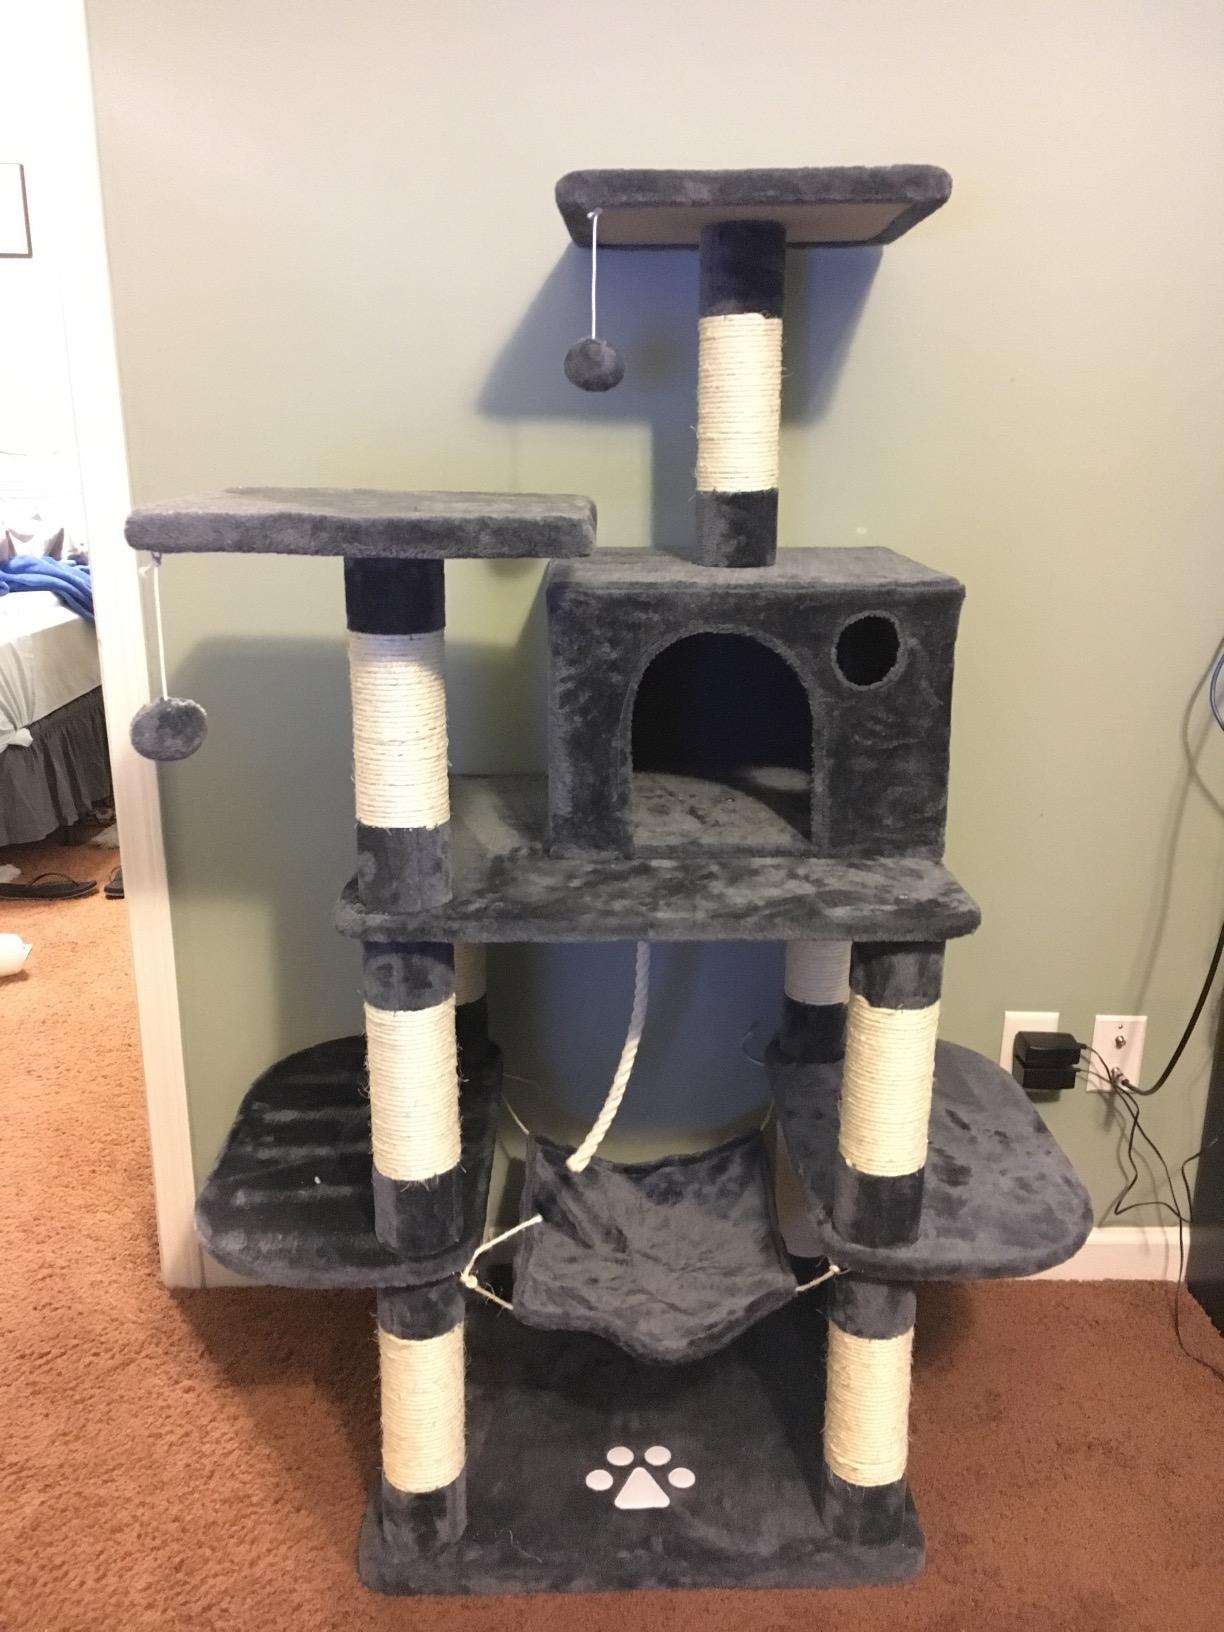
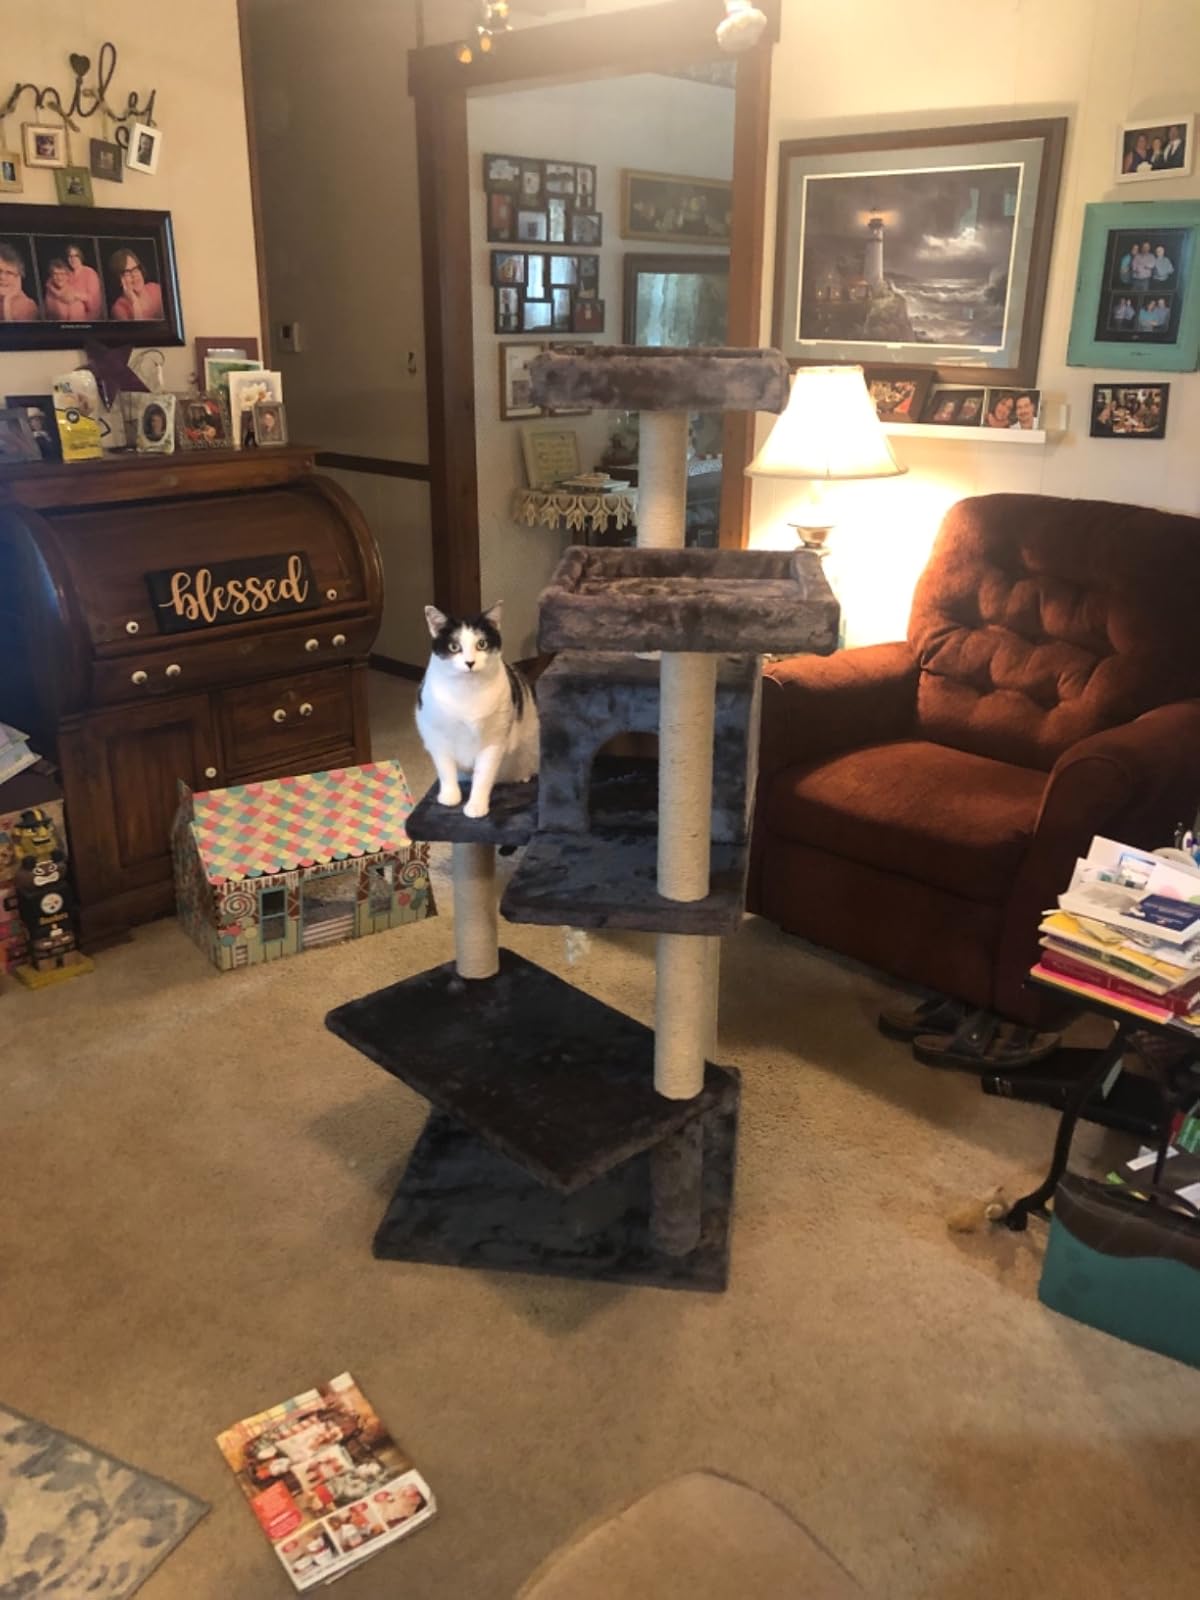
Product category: items_cat tree
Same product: no